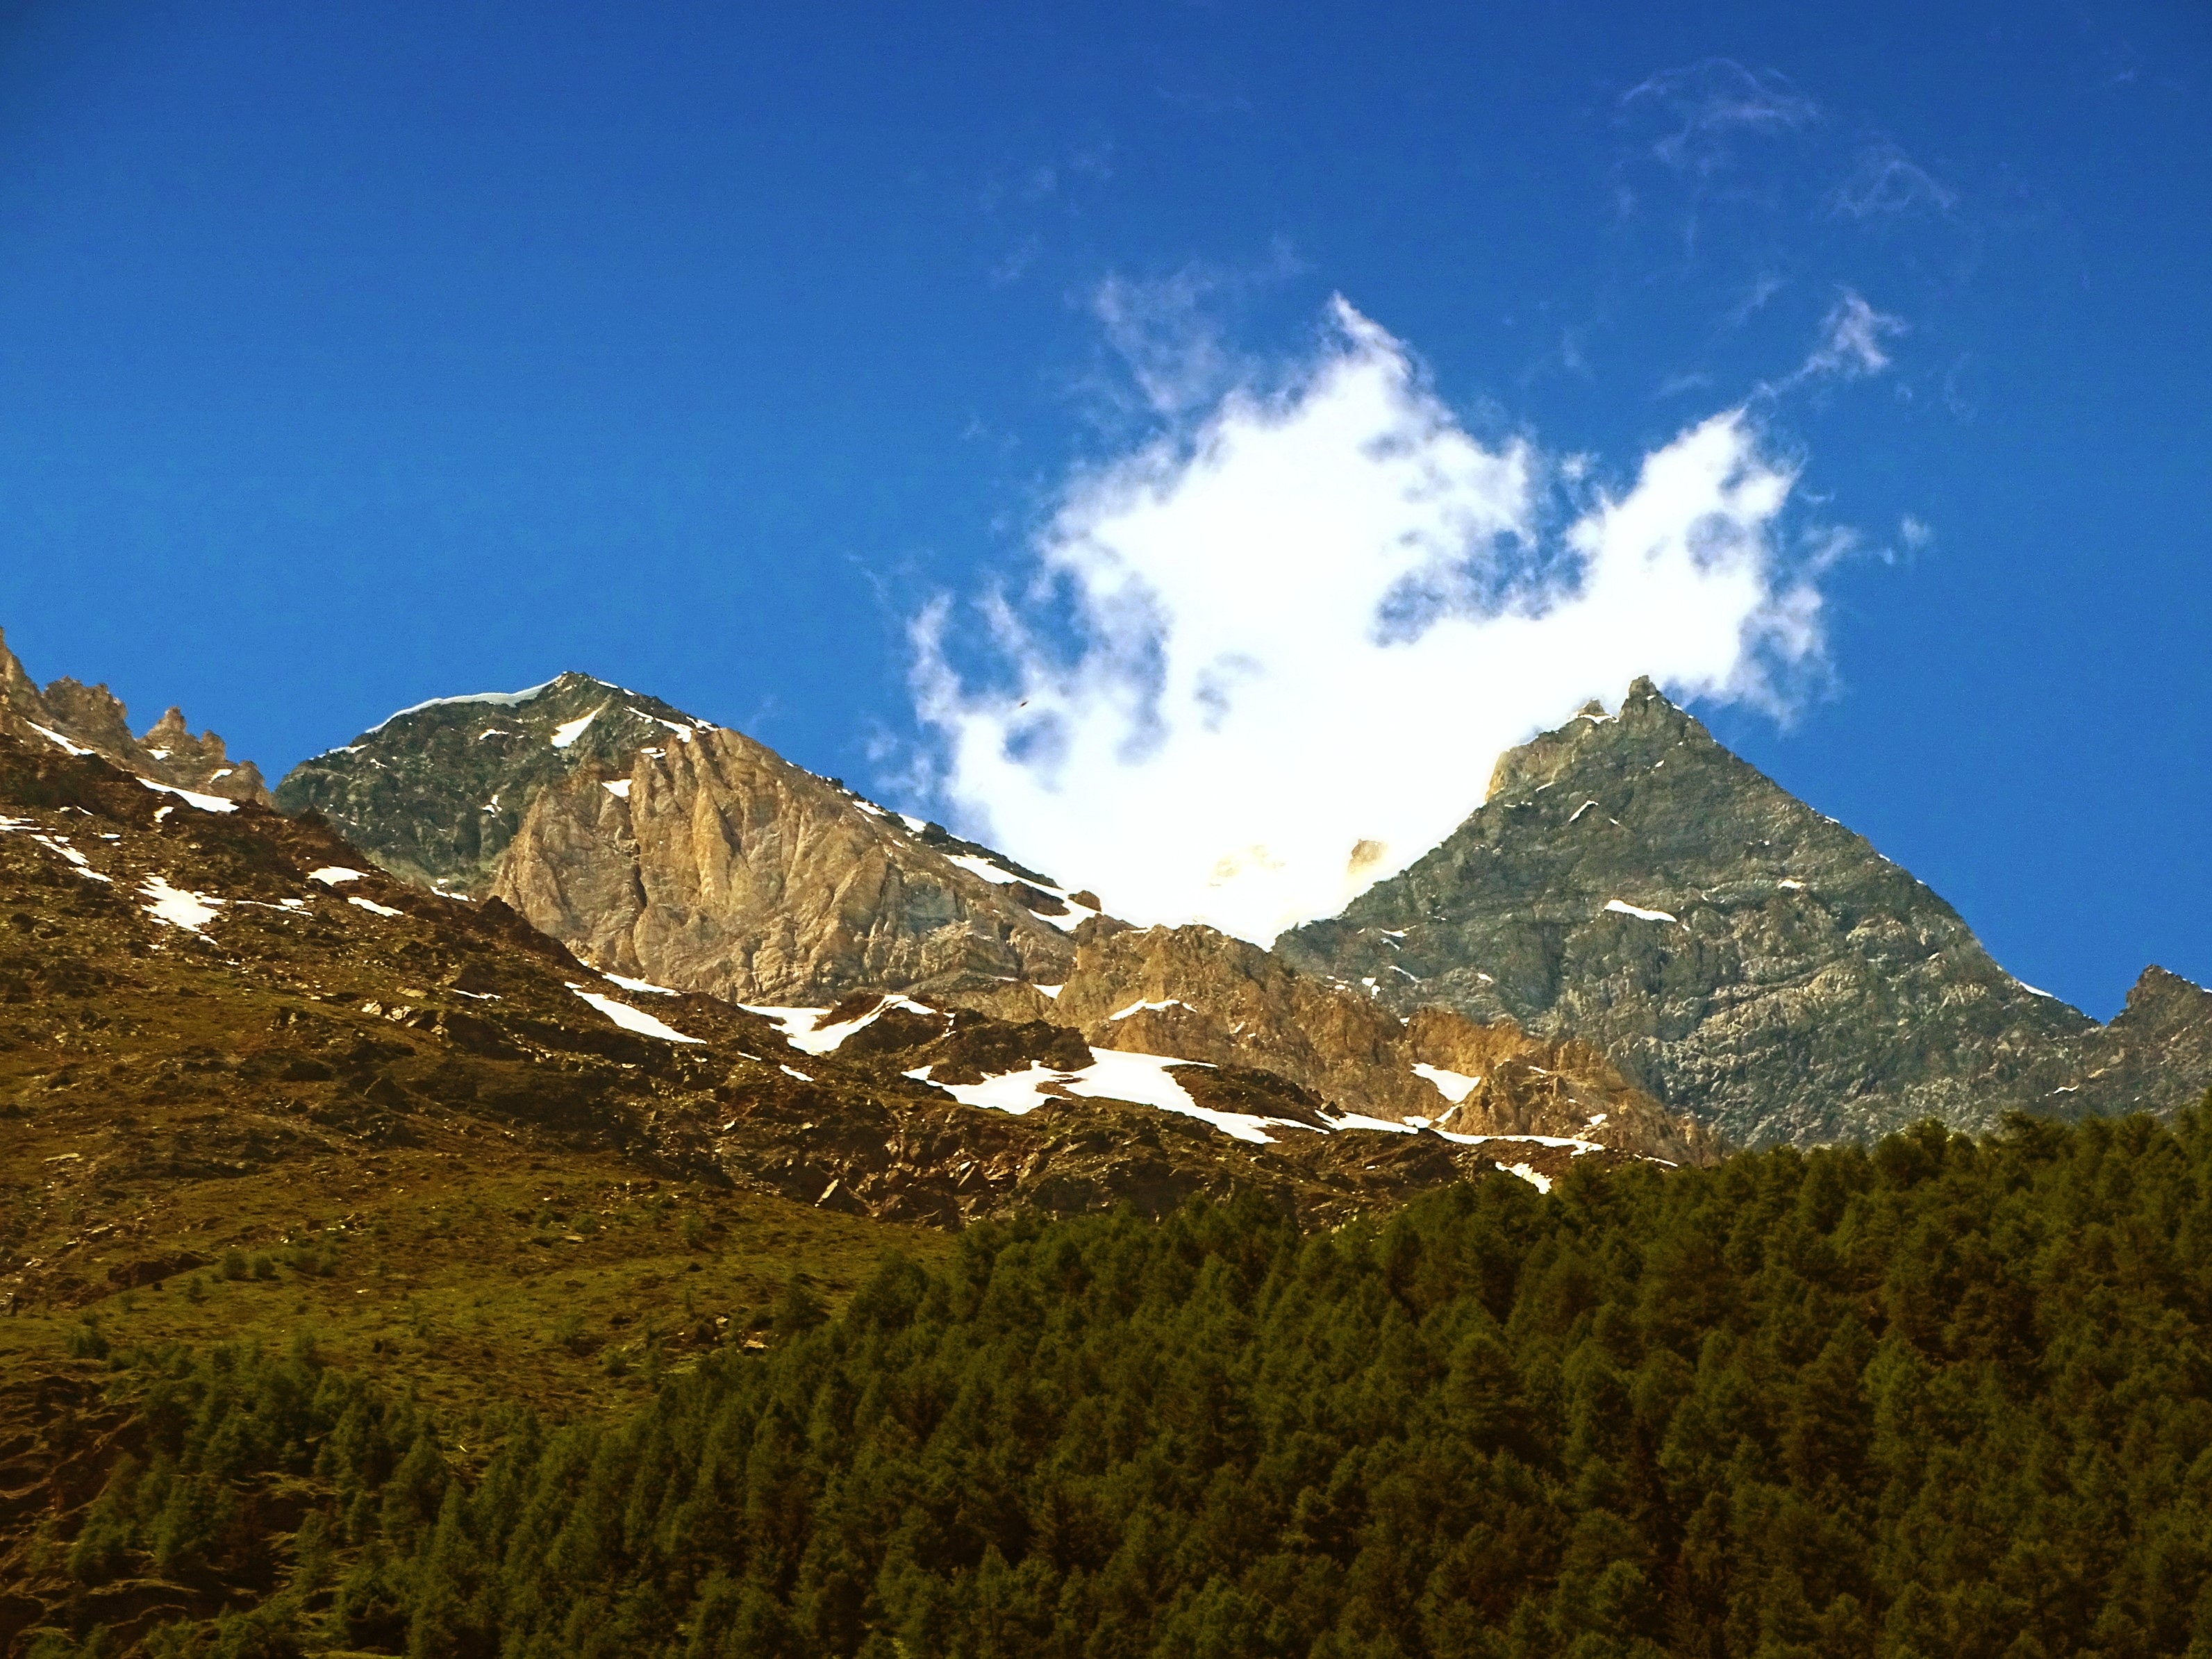
landscape, nature, wilderness, mountain, cloud, sky, meadow, hill, valley, mountain range, ridge, summit, mountains, alps, plateau, switzerland, fell, valais, landform, mountain pass, geographical feature, mountainous landforms